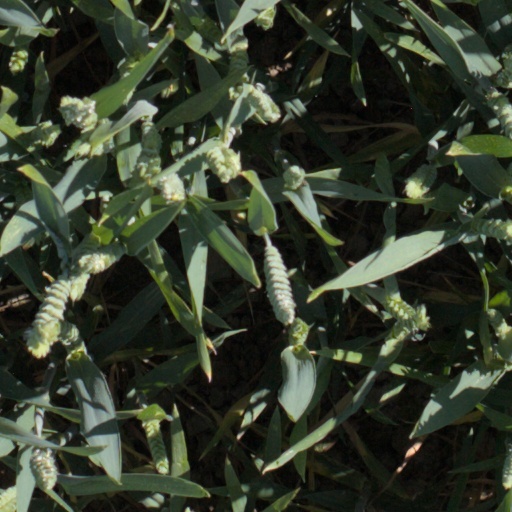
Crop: wheat